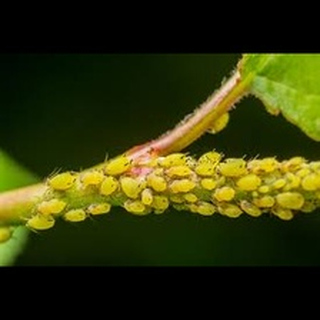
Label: wheat_aphid